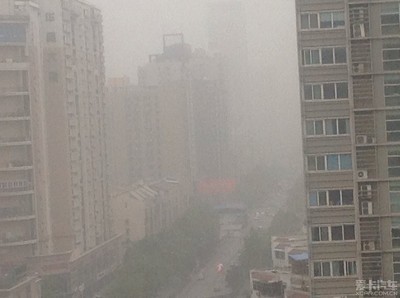
Weather: foggy or hazy